RAF Wickenby

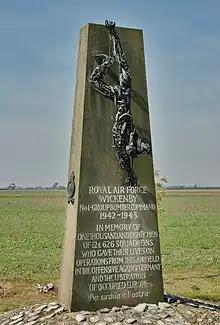
RAF Wickenby Memorial.

Wickenby was occupied in September 1942 by No. 12 Squadron (a/c code PH) who brought with them Vickers Wellington II/III's, but during the winter of 1942/3 they converted to the Avro Lancaster. The Squadron flew the Lancaster throughout the rest of the war. On 7 November 1943, C Flight was expanded to become 626 Squadron (a/c code UM), also flying the Lancaster. Wickenby played a large part in the bomber offensive, taking part in many of the major raids including: Berlin, Munich, Nuremberg, Essen, Mailly-le-Camp, and Caen. Aircraft from Wickenby were also involved in mine-laying (gardening), and operations Manna and Exodus. On 24 September 1945, 12 Squadron moved to a more permanent site at Binbrook.